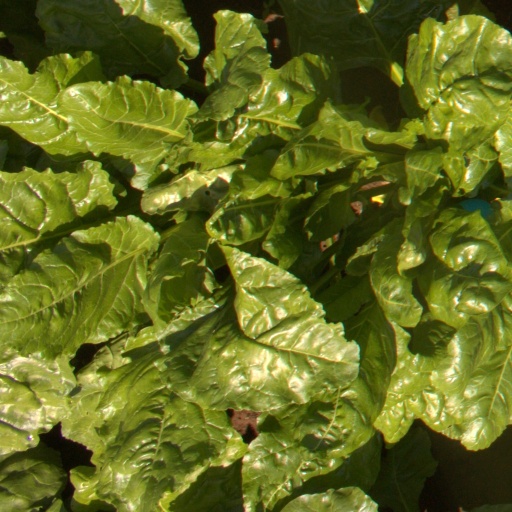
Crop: sugar beet